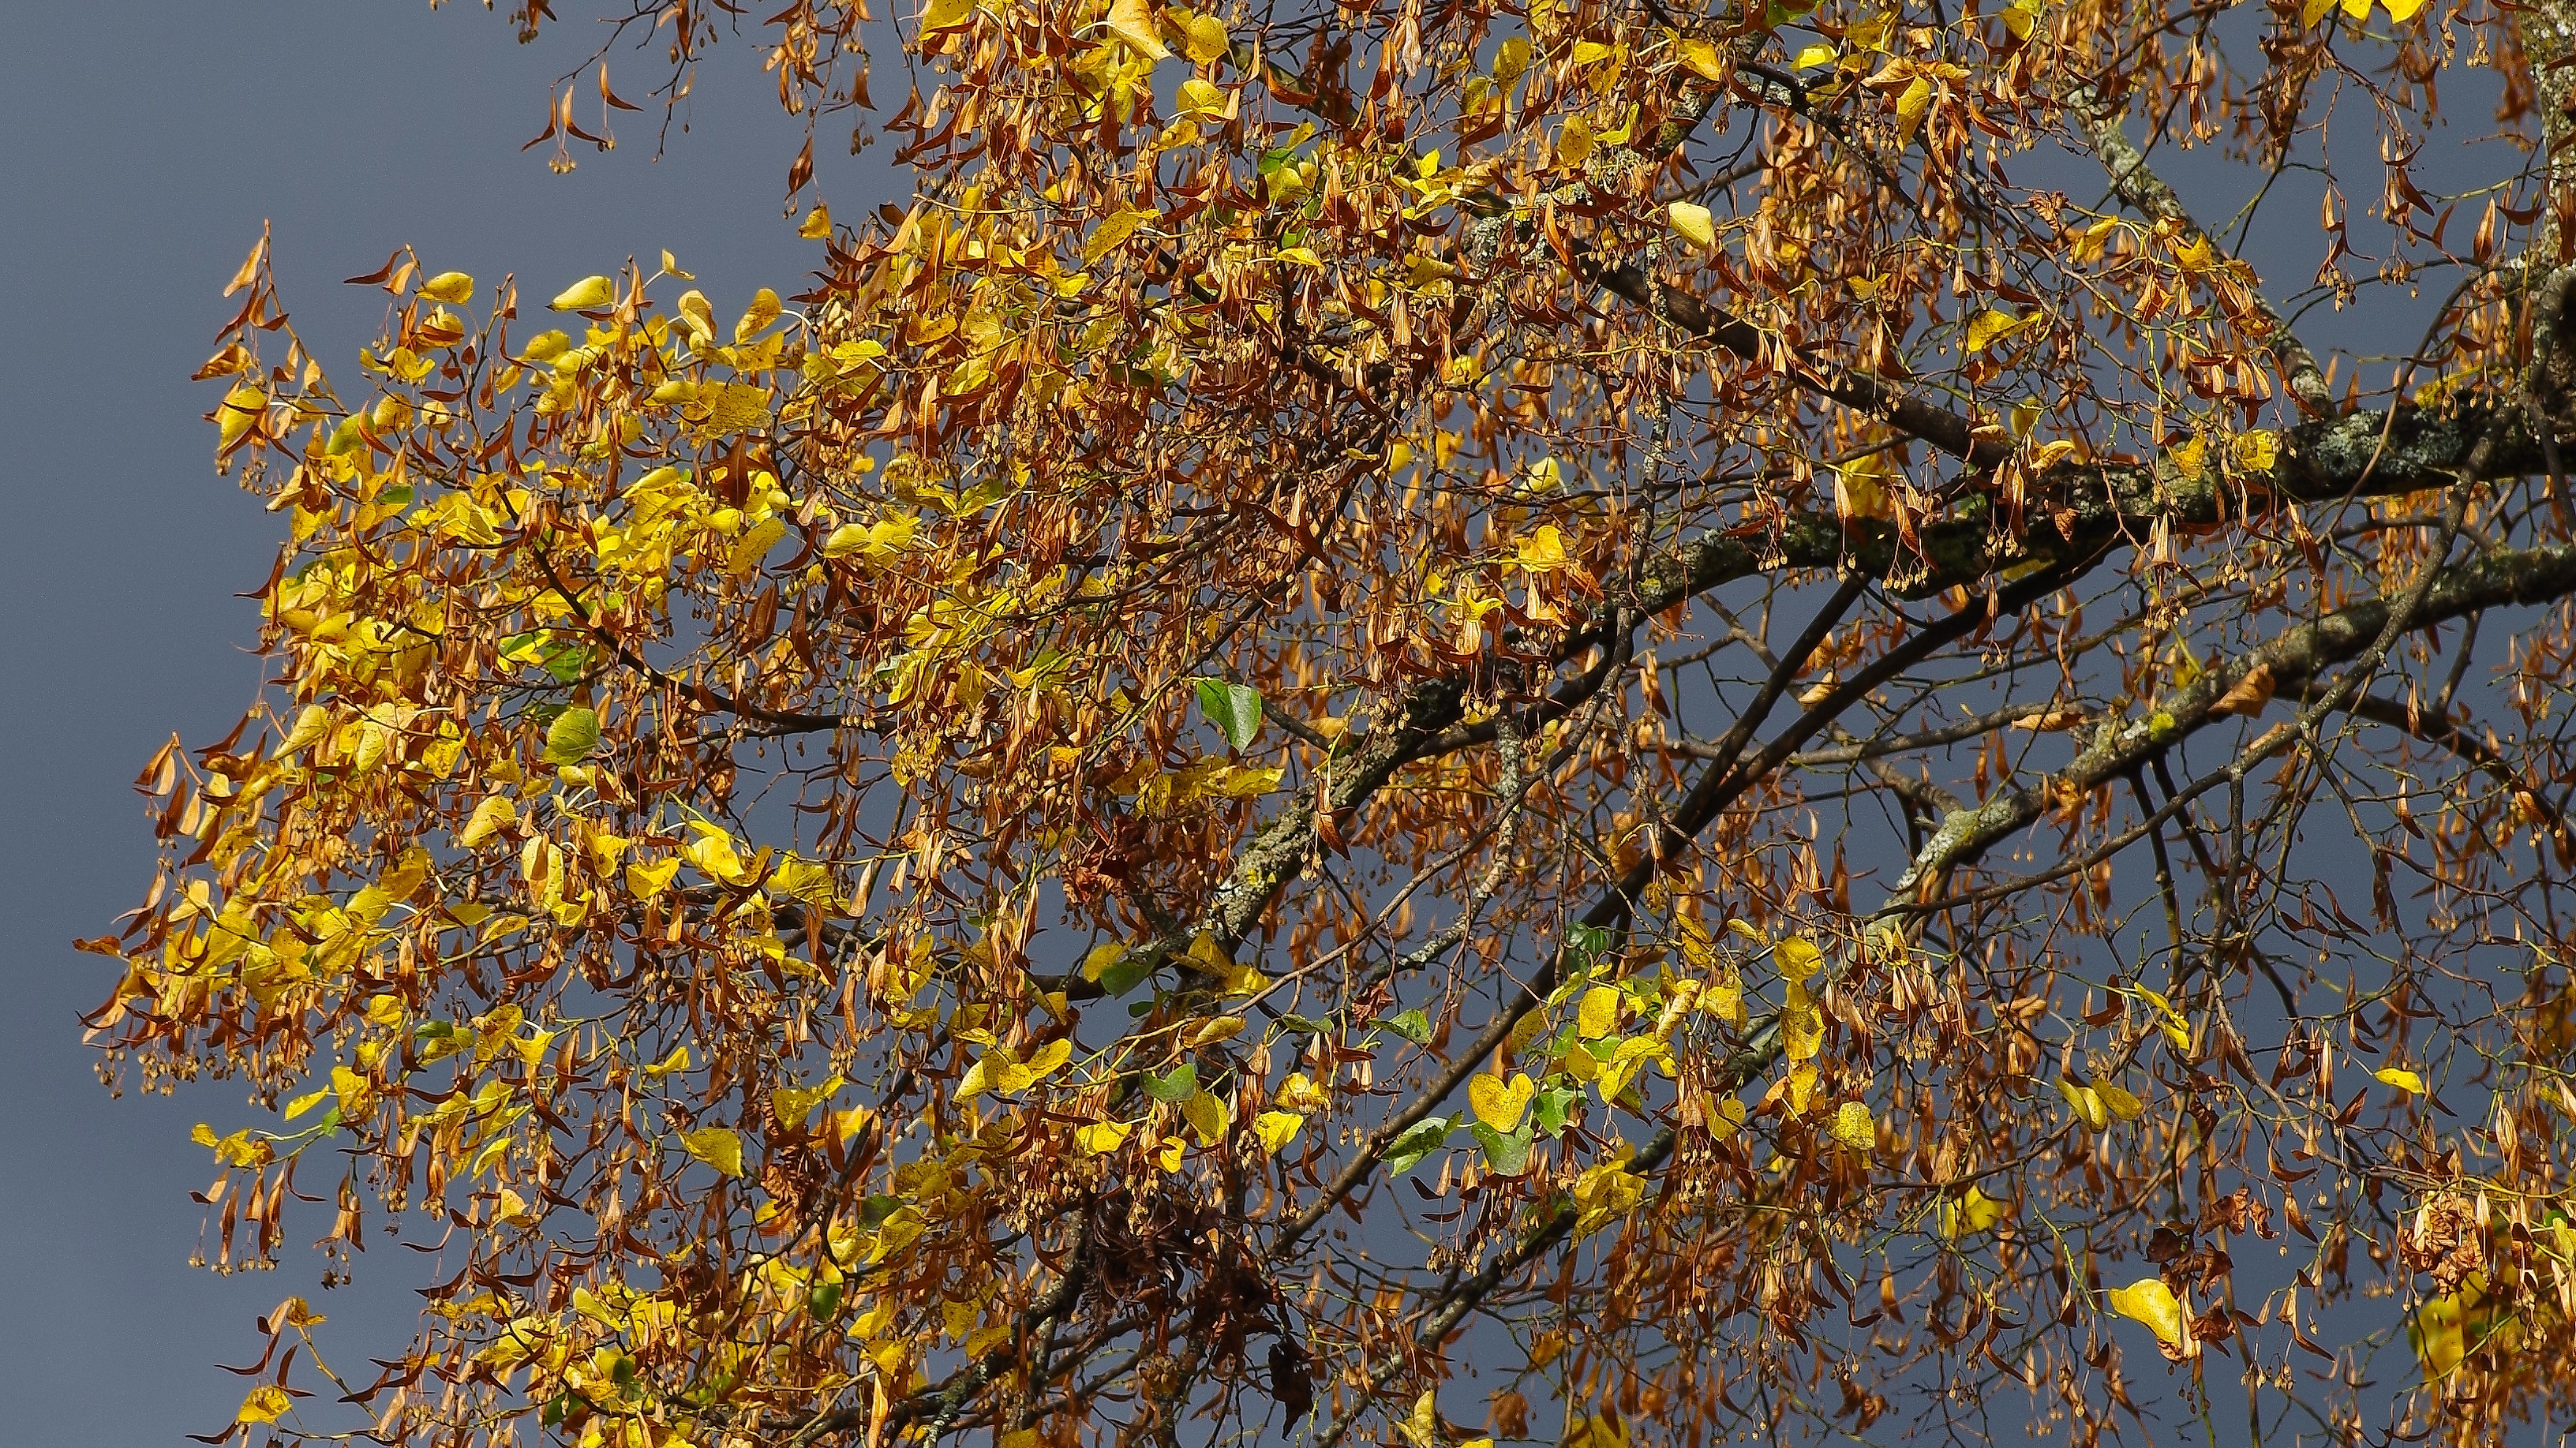
tree, branch, plant, sunlight, leaf, flower, autumn, yellow, season, autumn mood, emerge, leaves, deciduous, linde, october, fall foliage, autumn colours, dark clouds, flowering plant, stormy sky, woody plant, land plant